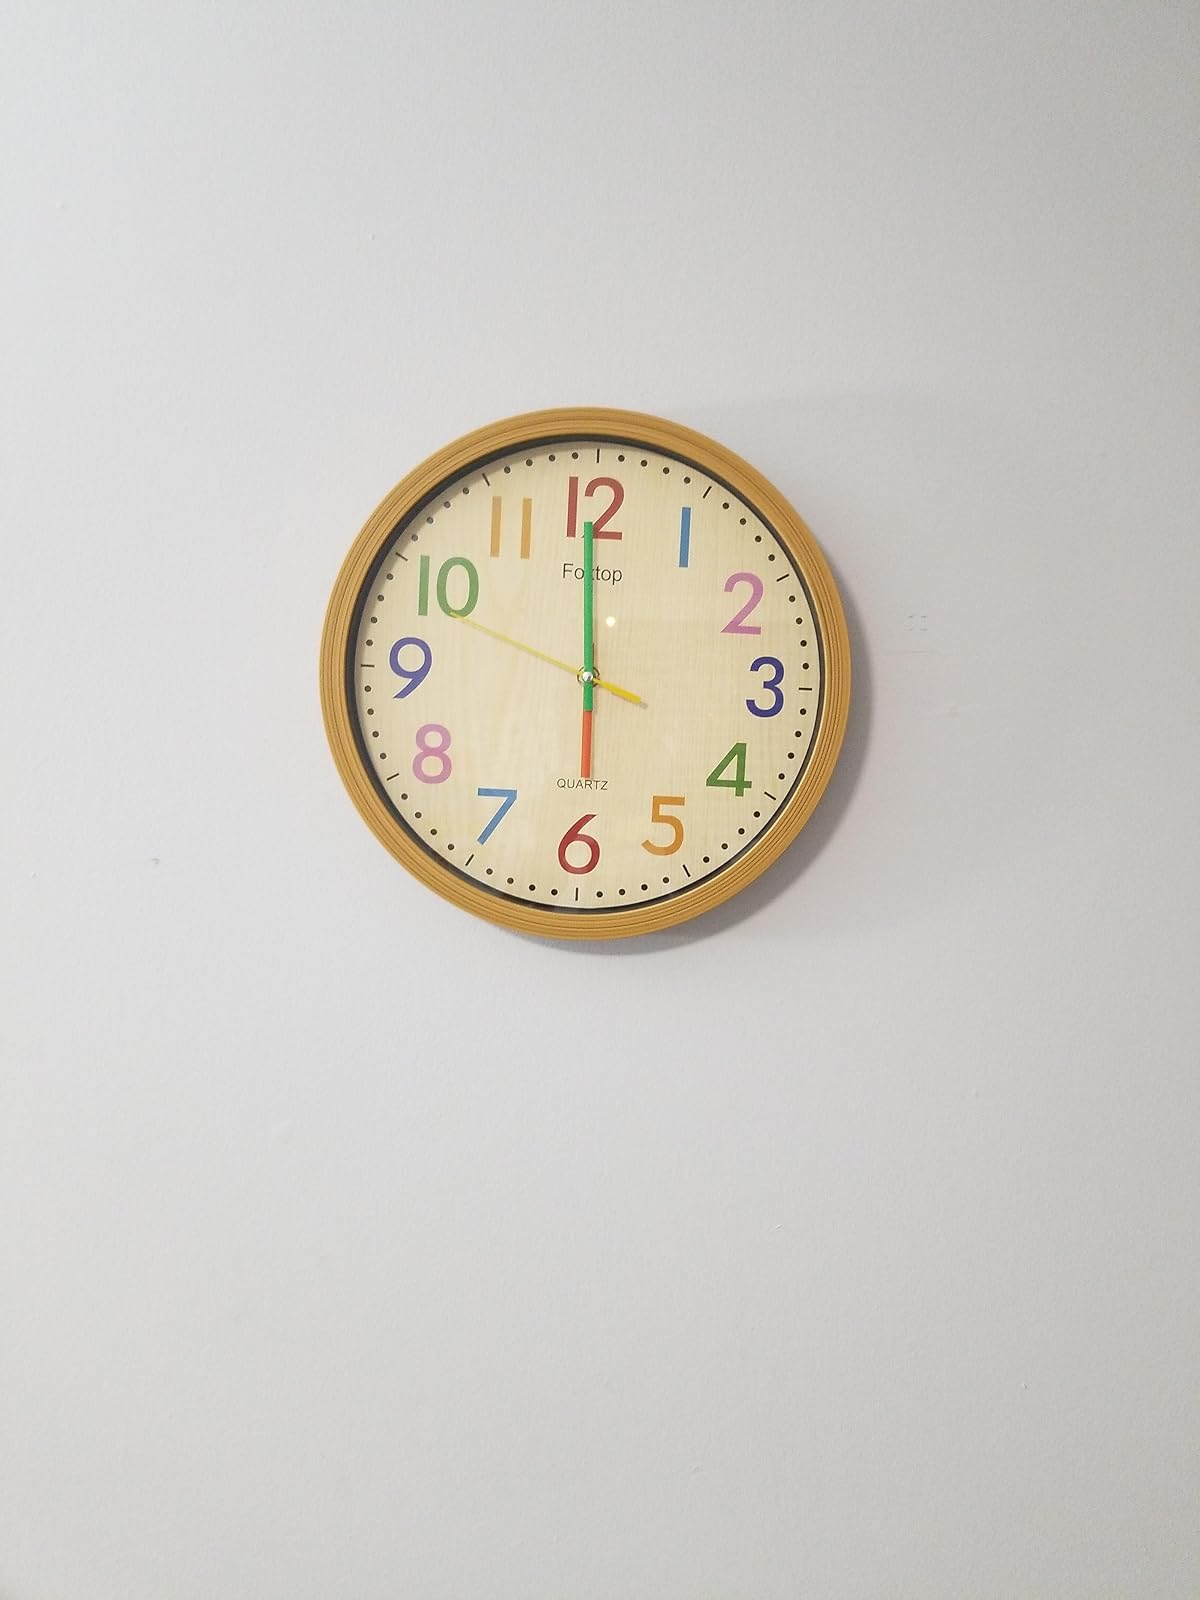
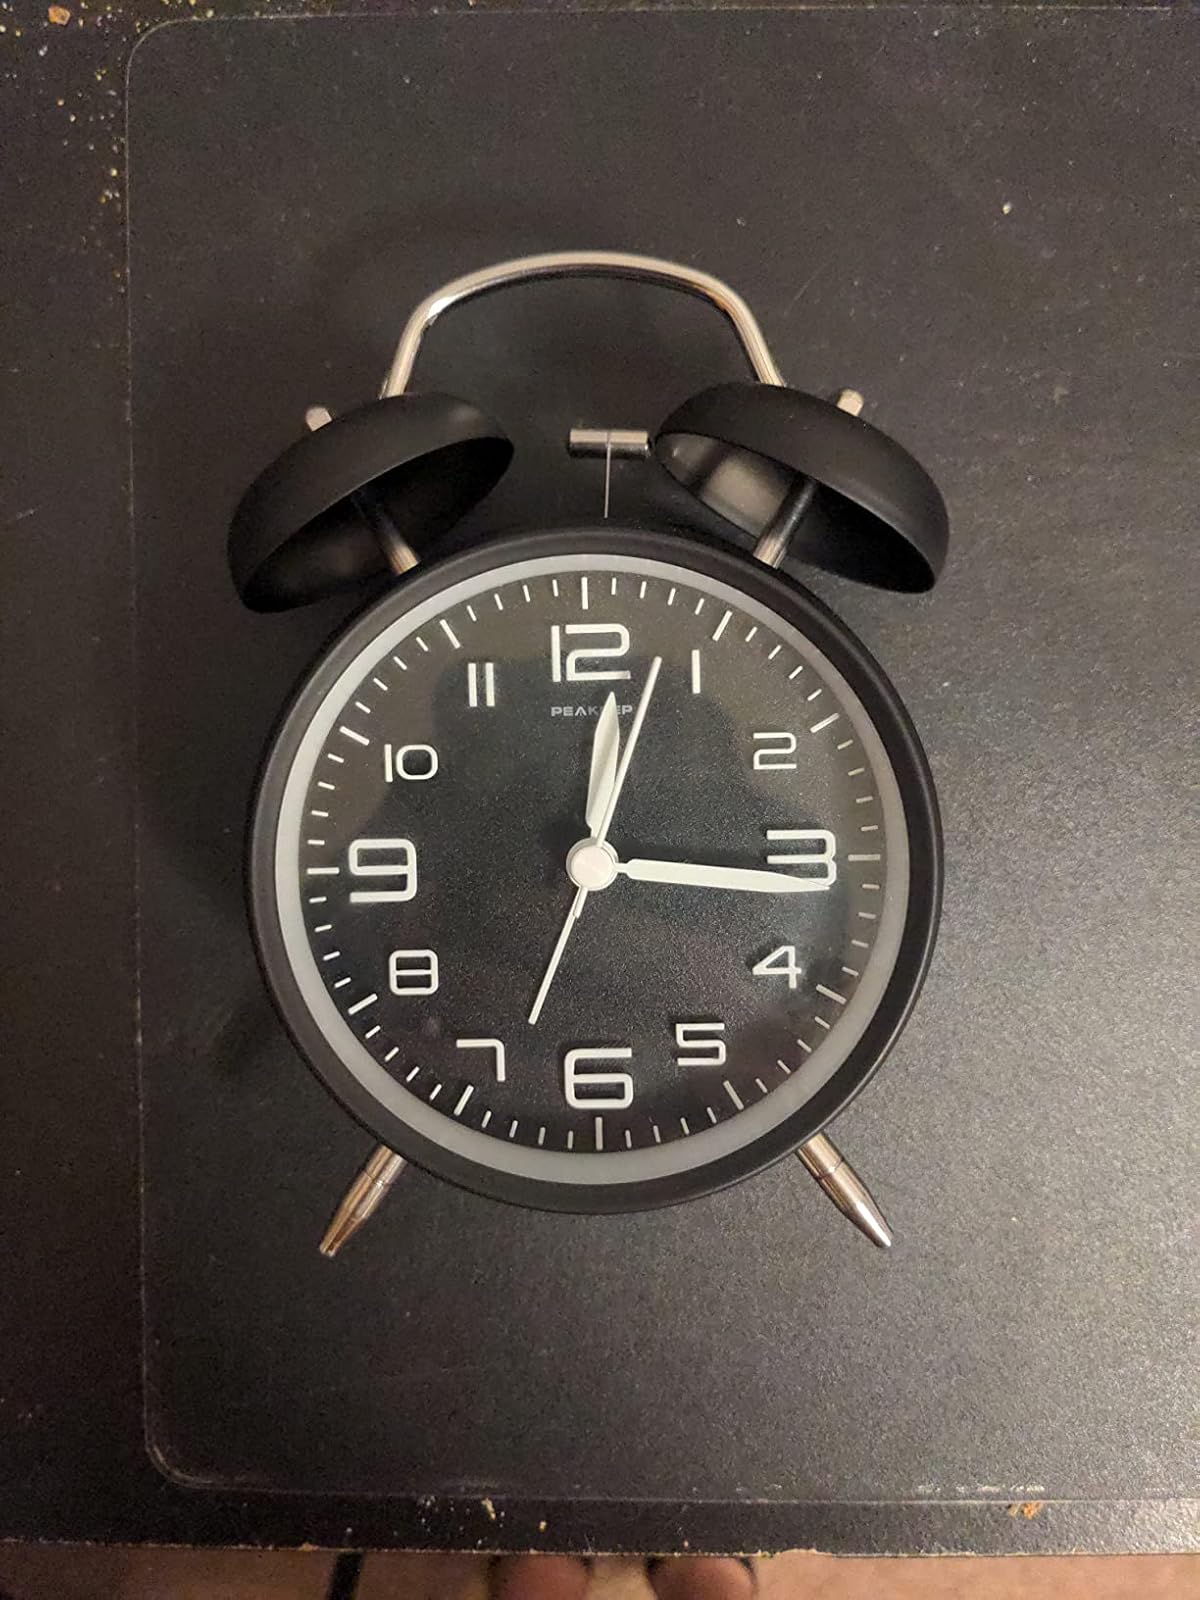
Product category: clock
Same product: no